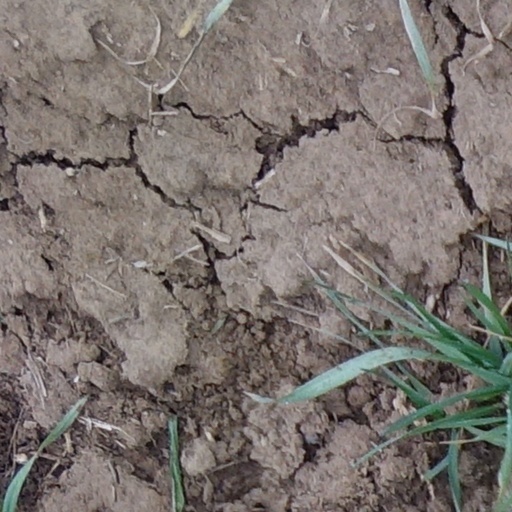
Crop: wheat